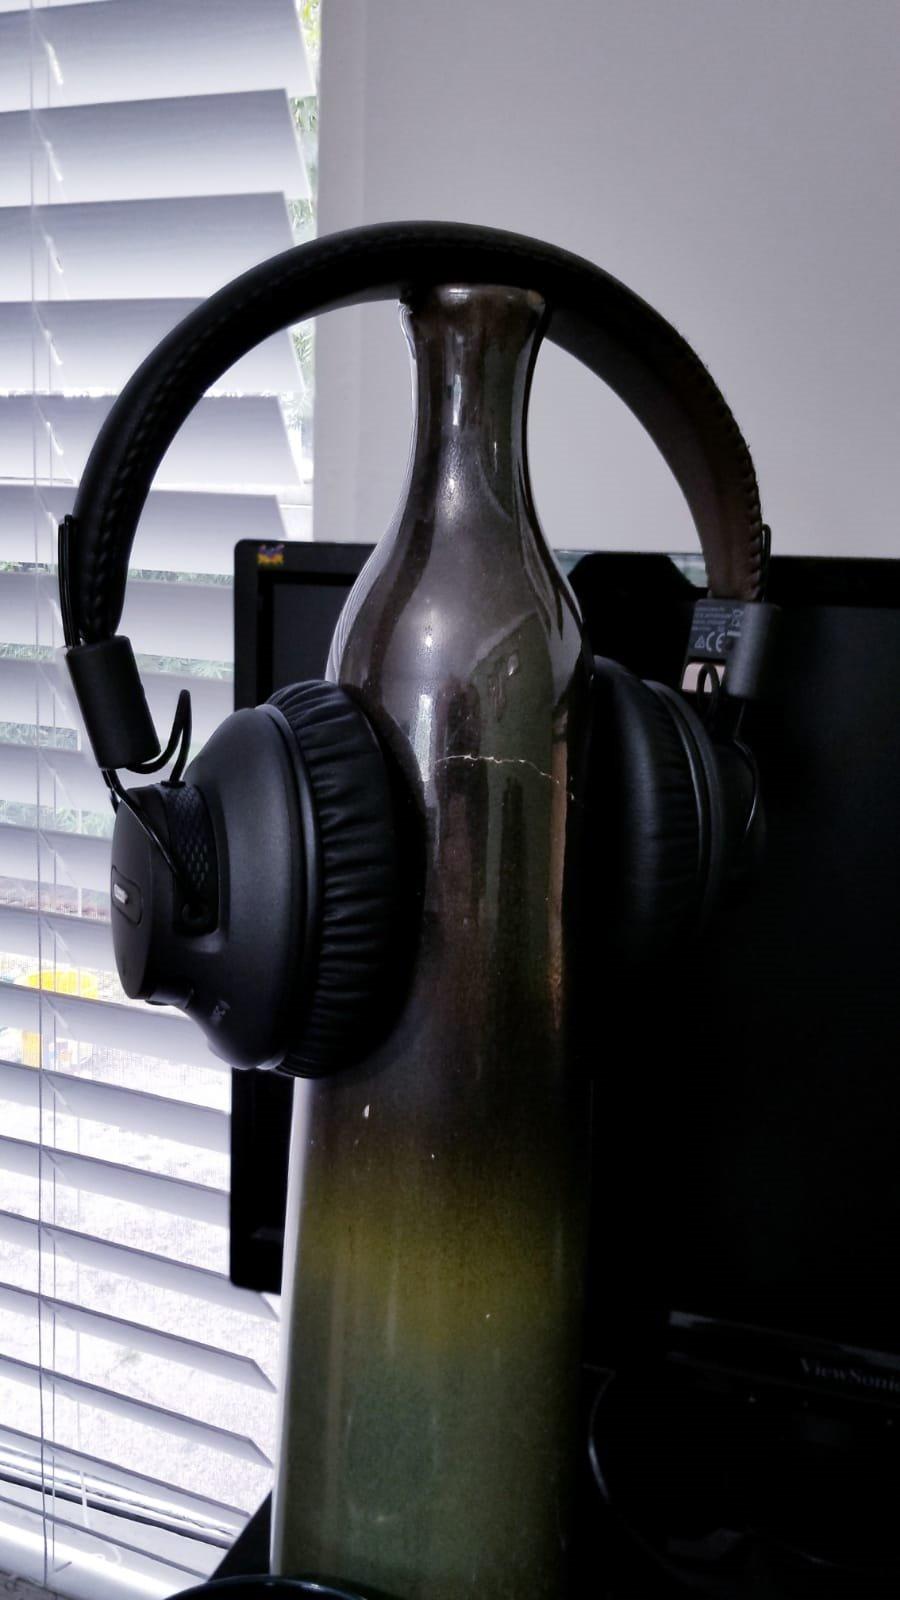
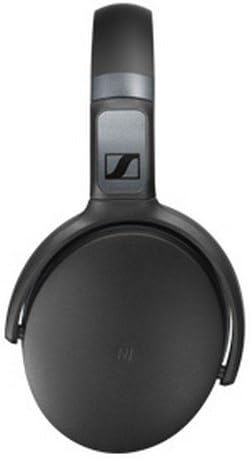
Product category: headphones
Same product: no